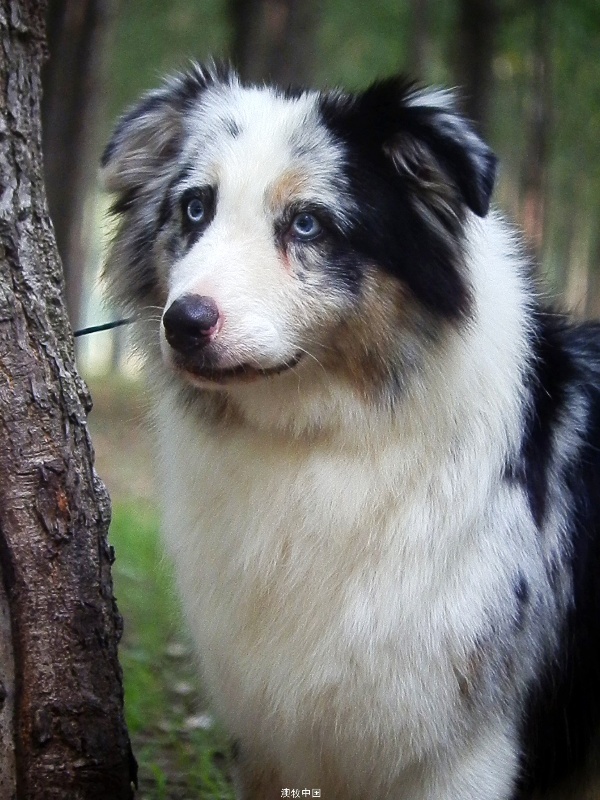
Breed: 245-n000098-Australian_Shepherd